Seerat-e Mustafa

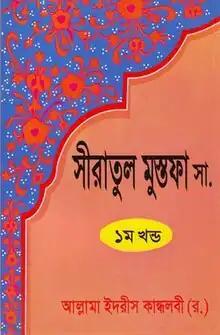
Cover of the 2004 Bengali version by the Islamic Foundation Bangladesh

The book has been translated into Bengali by various translators. The first translator, Ubaidul Haq, has an unavailable translation. Another translation is accessible through Muhiuddin Khan's Madina Publications. Hemayet Uddin has also translated the book, published by Bud Comprint & Publications. The Islamic Foundation Bangladesh, under the Government of Bangladesh, initiated a translation project. The English version, published in 2011 by Zam Zam Publishers and Madrasah Arabia Islamia, was translated by Muhammed Kadwa. An abridged version by Jamiatul Ulama KZN's Talimi Board is available in a single volume.